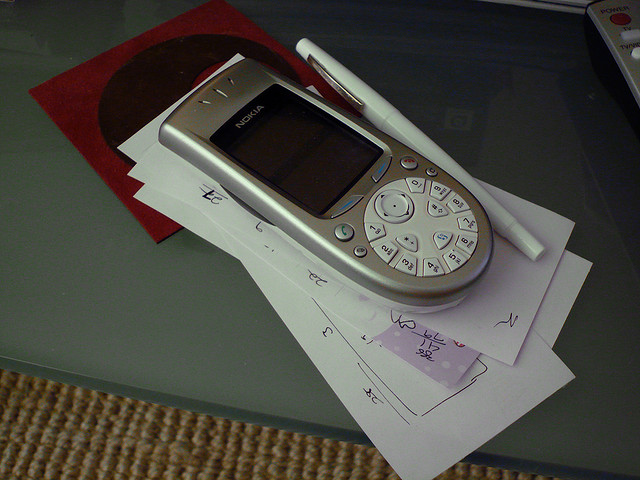
user: Given an image and a question. Answer the question in a short answer. Question: What does those papers mean? Short Answer:
assistant: receipt